Denis Cordner

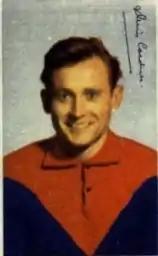

George Denis Pruen Cordner (28 June 1924 – 17 October 1990) was an Australian rules footballer, industrial chemist and diplomat.